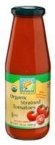
Item Name: Bionaturae Strained Tomatoes
Bullet Point 1: Vine ripened and hand harvested
Bullet Point 2: Cans are produced without BPA
Value: 24.0
Unit: Ounce

Price: 5.99